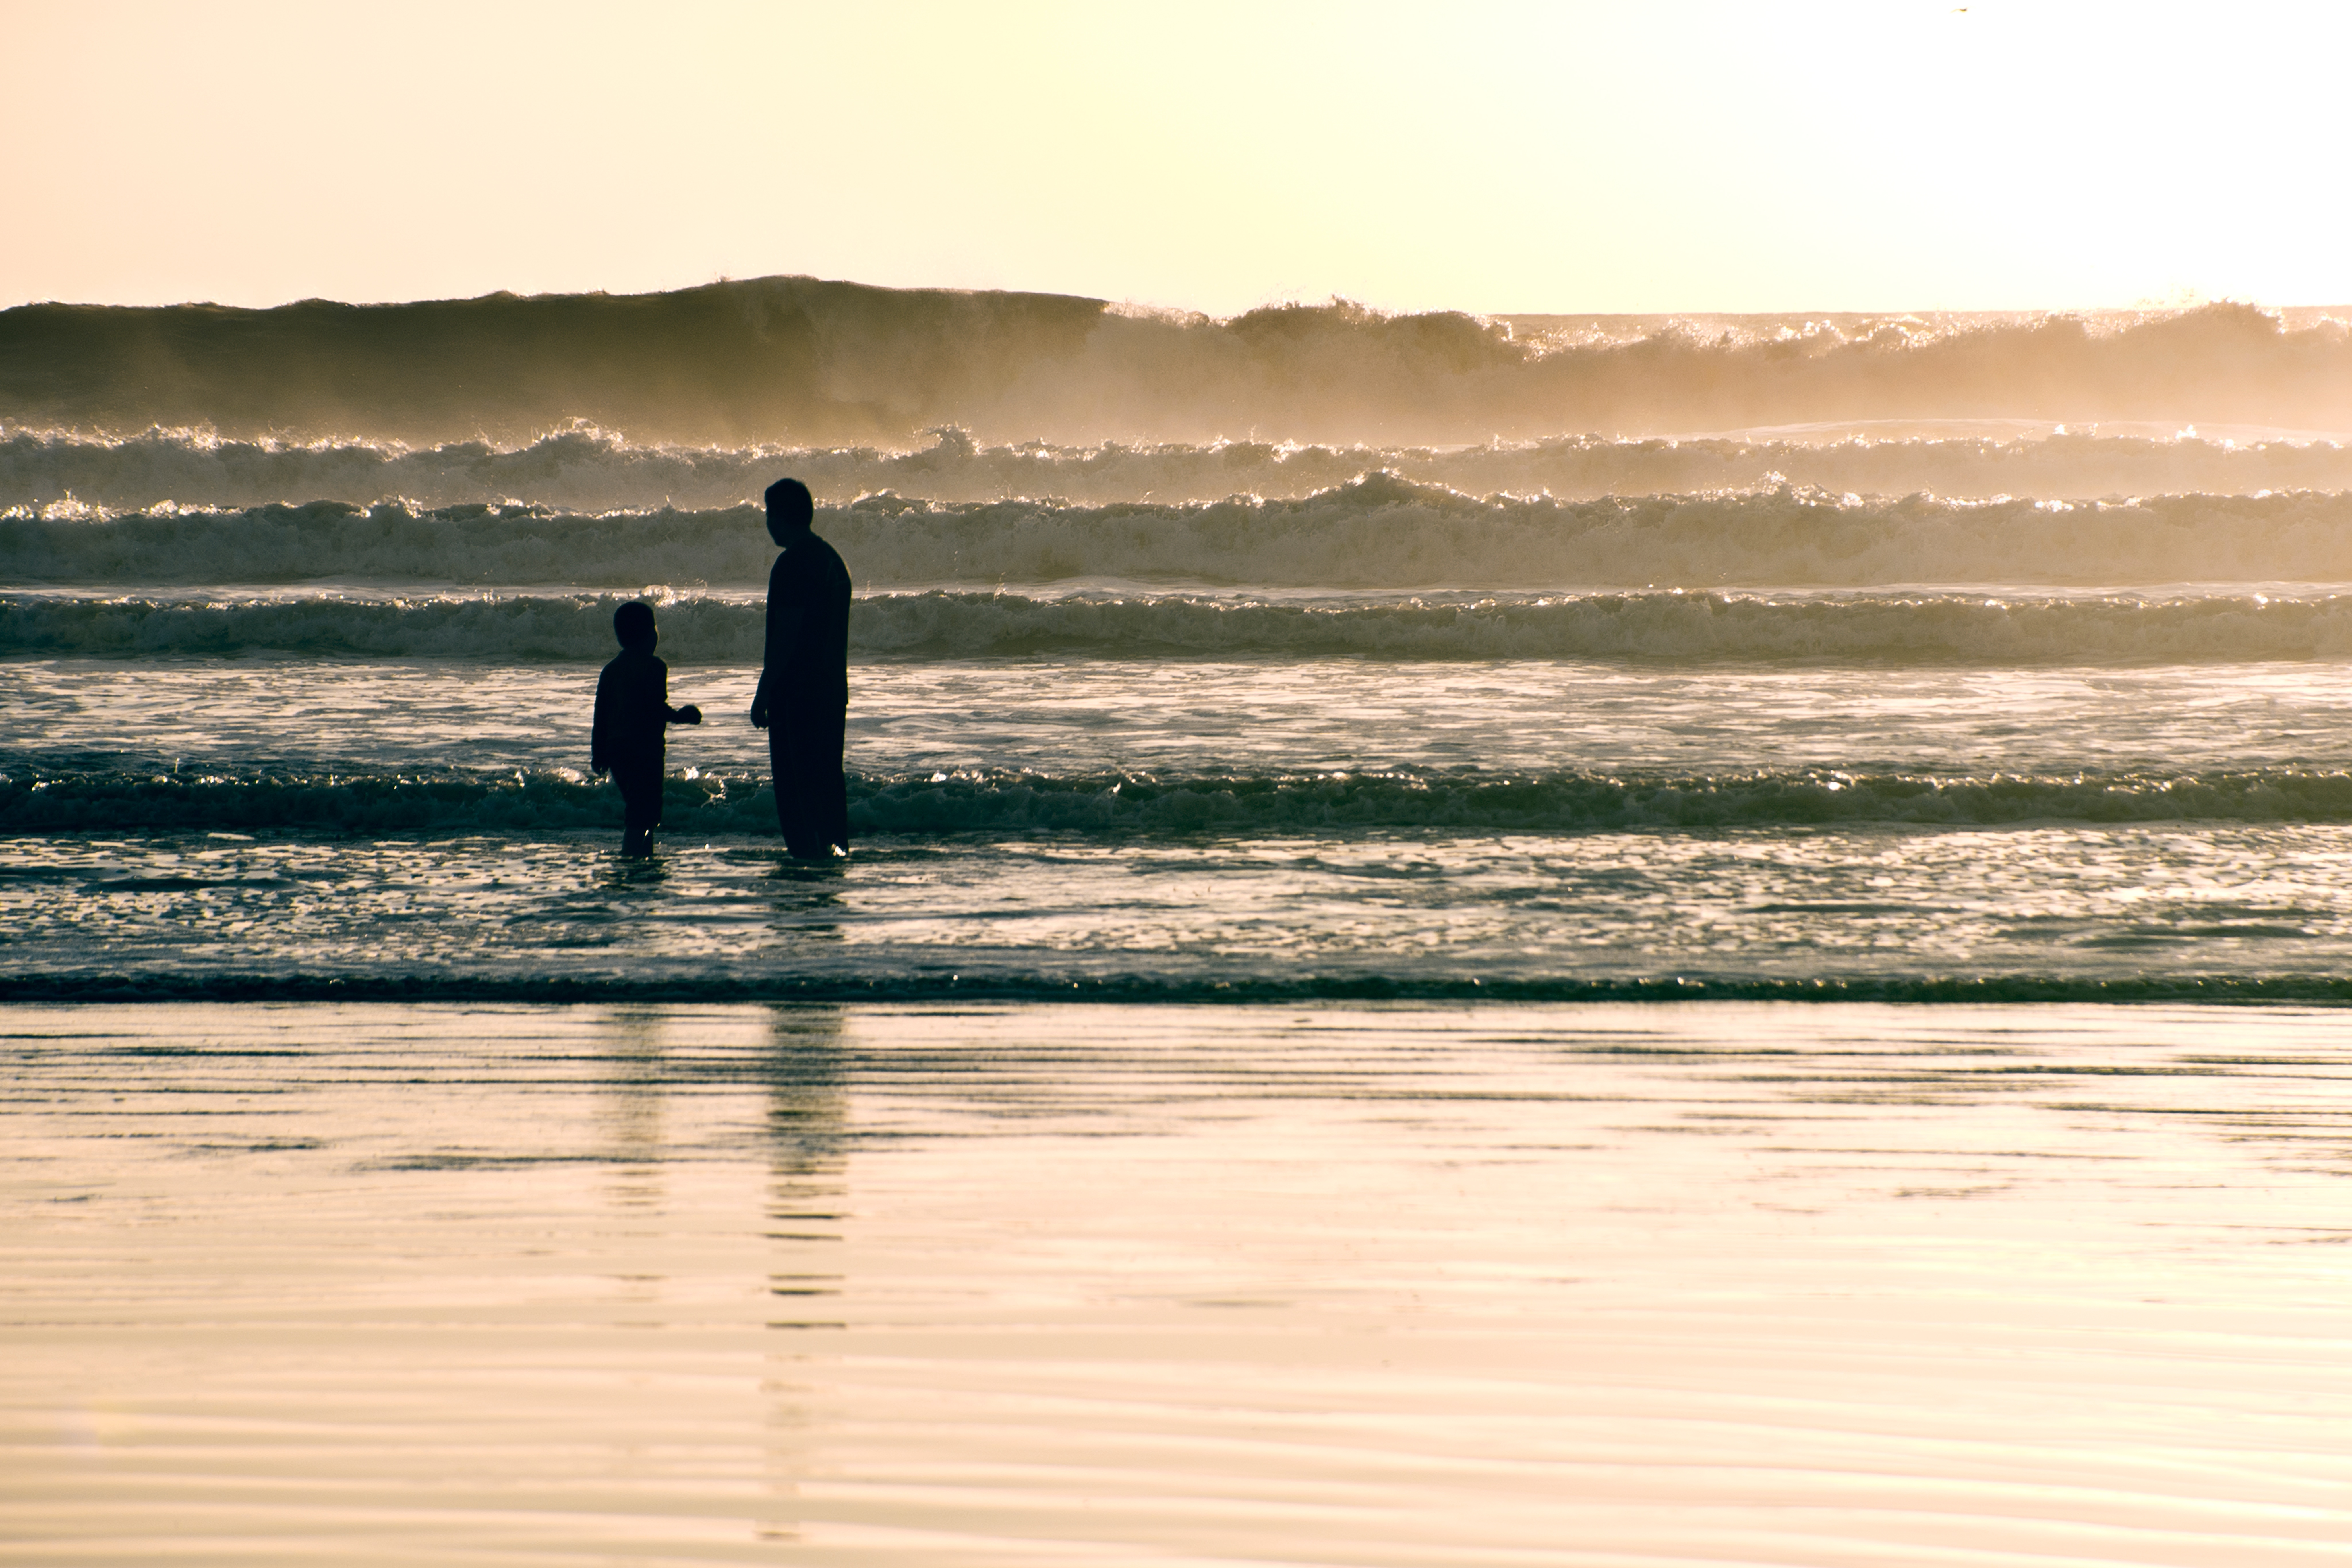
beach, sea, coast, sand, ocean, horizon, sunrise, sunset, morning, shore, wave, dawn, bay, body of water, atmospheric phenomenon, wind wave